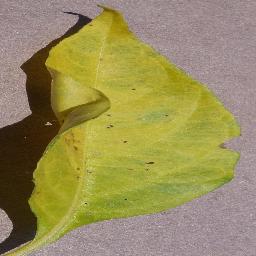
Label: Pepper,_bell___Bacterial_spot